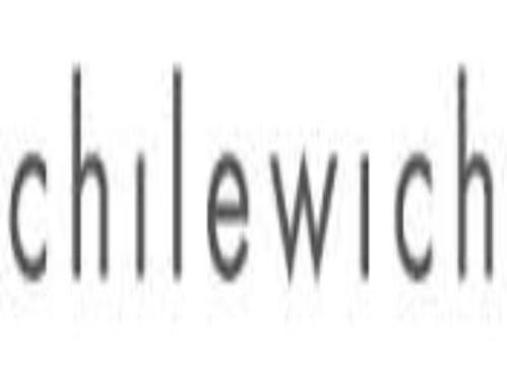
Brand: chilewich
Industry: Clothes